Washington National Primate Research Center

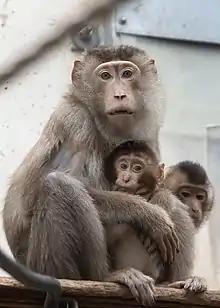
Macaques are the most common type of non-human primates used at the WaNPRC.

The WaNPRC breeds monkeys in their Seattle facility and maintains an off-site breeding colony near Mesa, Arizona. This “specific pathogen free” breeding colony of pigtail macaques was established in 2013. This is an Indoor/outdoor facility housing compound with support facilities located on 21 acres of Tribal Land belonging to the Salt River Pima–Maricopa Indian Community. From 1966 through 1996, UW operated a Primate Field Station in Medical Lake, WA, in a former maximum-security prison building at Eastern State Hospital.